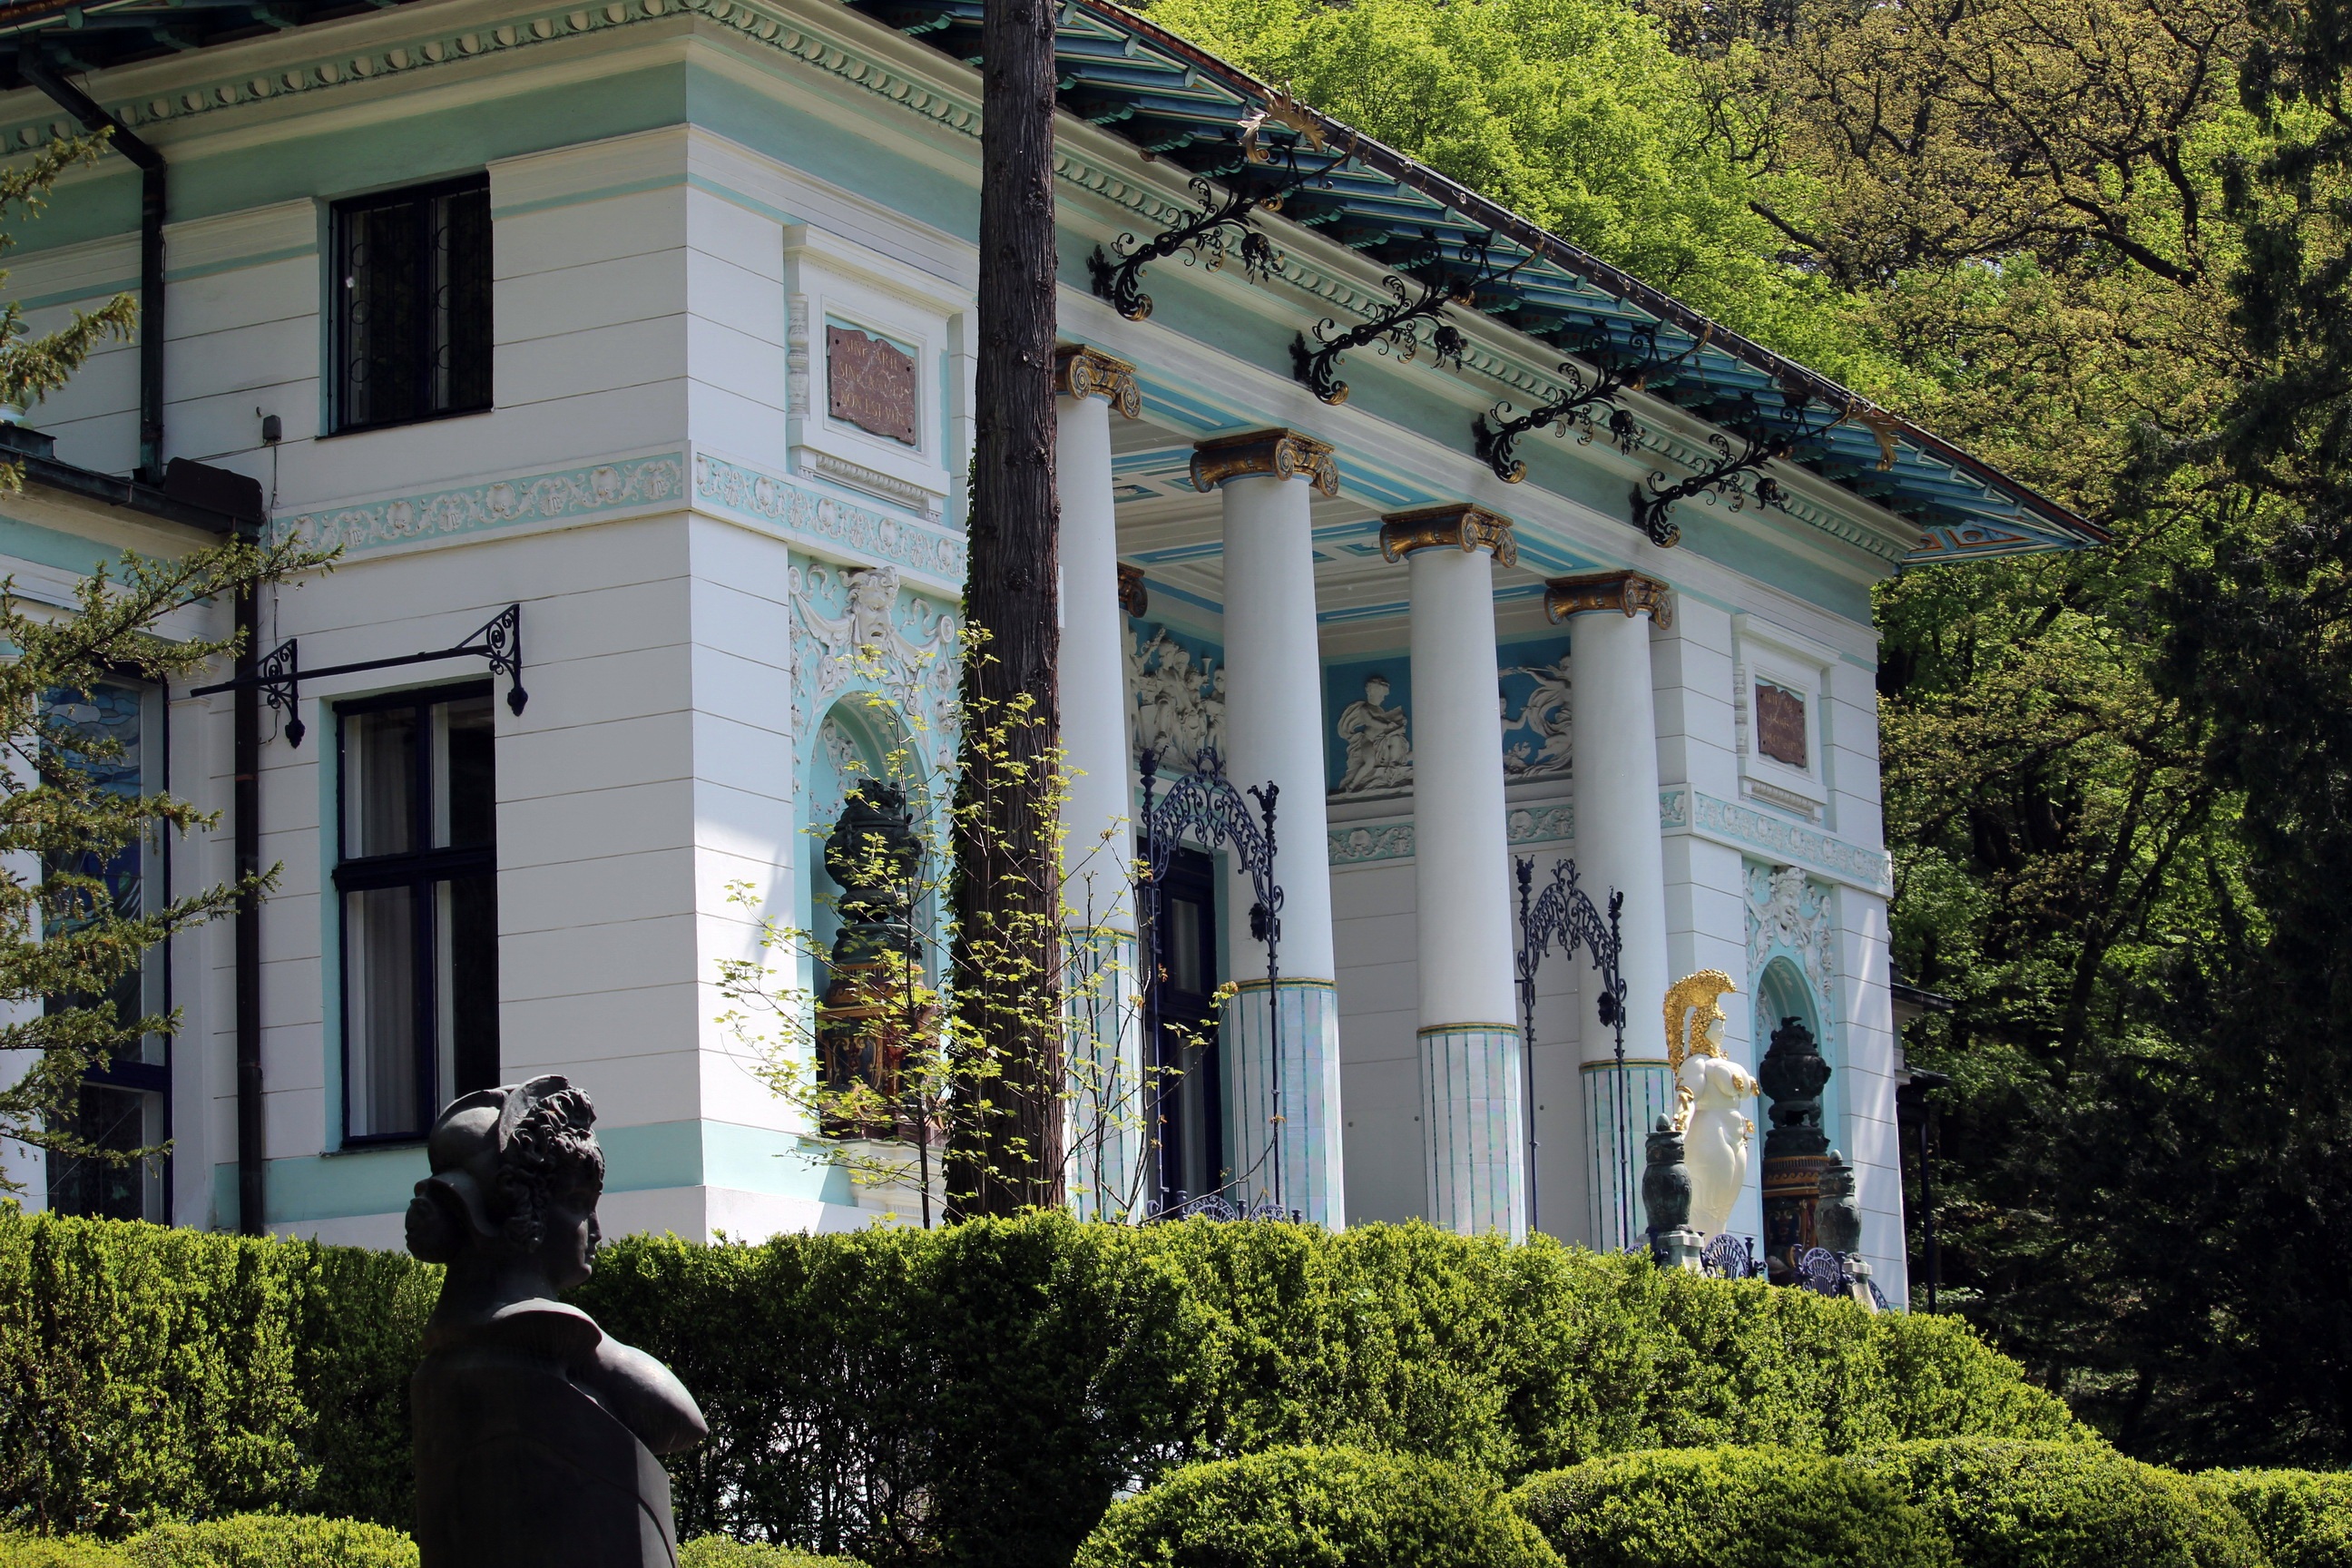
architecture, villa, mansion, house, building, home, landmark, facade, austria, vienna, culture, estate, art nouveau, historically, neighbourhood, ernst fuchs, otto wagner